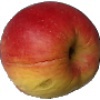
Label: Apple Red Yellow 1